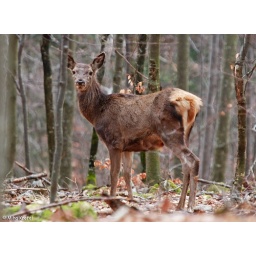
female red deer in a forest